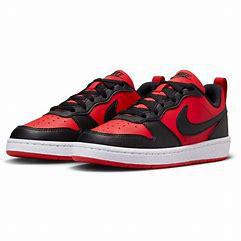
Brand: Nike
Model: Court Borough Recraft